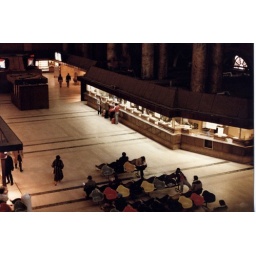
Looking down at the old ticket windows from the third floor west side of the old depot in Chicago.